Electro-diesel locomotive

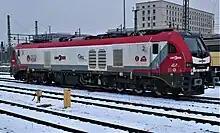
A modern full dual-mode locomotive Stadler Euro Dual 2159, no 219, at Dresden railway station, Germany

This type of dual-mode locomotives has a high power and traction force at home running at high speeds both "under the wires" and under diesel power. These locomotives normally operate under pure electric traction where possible, and use the diesel engines to extend the journeys along non-electrified sections which would not be cost effective to electrify. They may also be used on long cross-country routes to take advantage of shorter sections of electrified main lines.